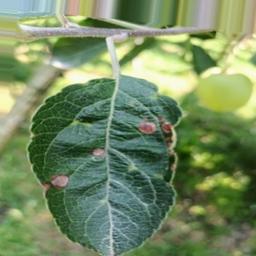
Label: Alternaria